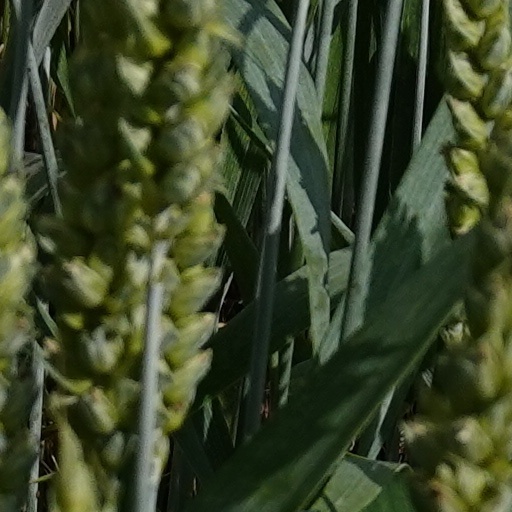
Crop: wheat